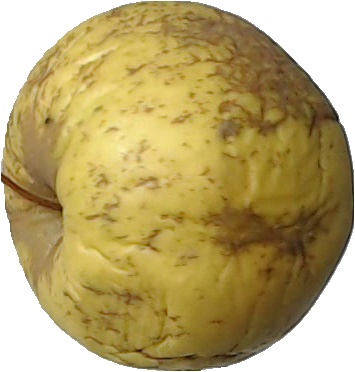
Label: apple_golden_1